Date Tsunamura

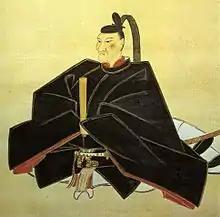
Portrait of Date Tsunamura at Sendai City Museum

was an early Edo period Japanese samurai, and the fourth "daimyō" of Sendai Domain in northern Japan, and the 20h hereditary chieftain of the Date clan. Tsunamura's succession led to the "Date Sōdō" or "Date Disturbance" of 1671, which has been retold in theatre, and has become one of the more well-known tales of unrest and disunity among the "daimyō" of the Edo period.